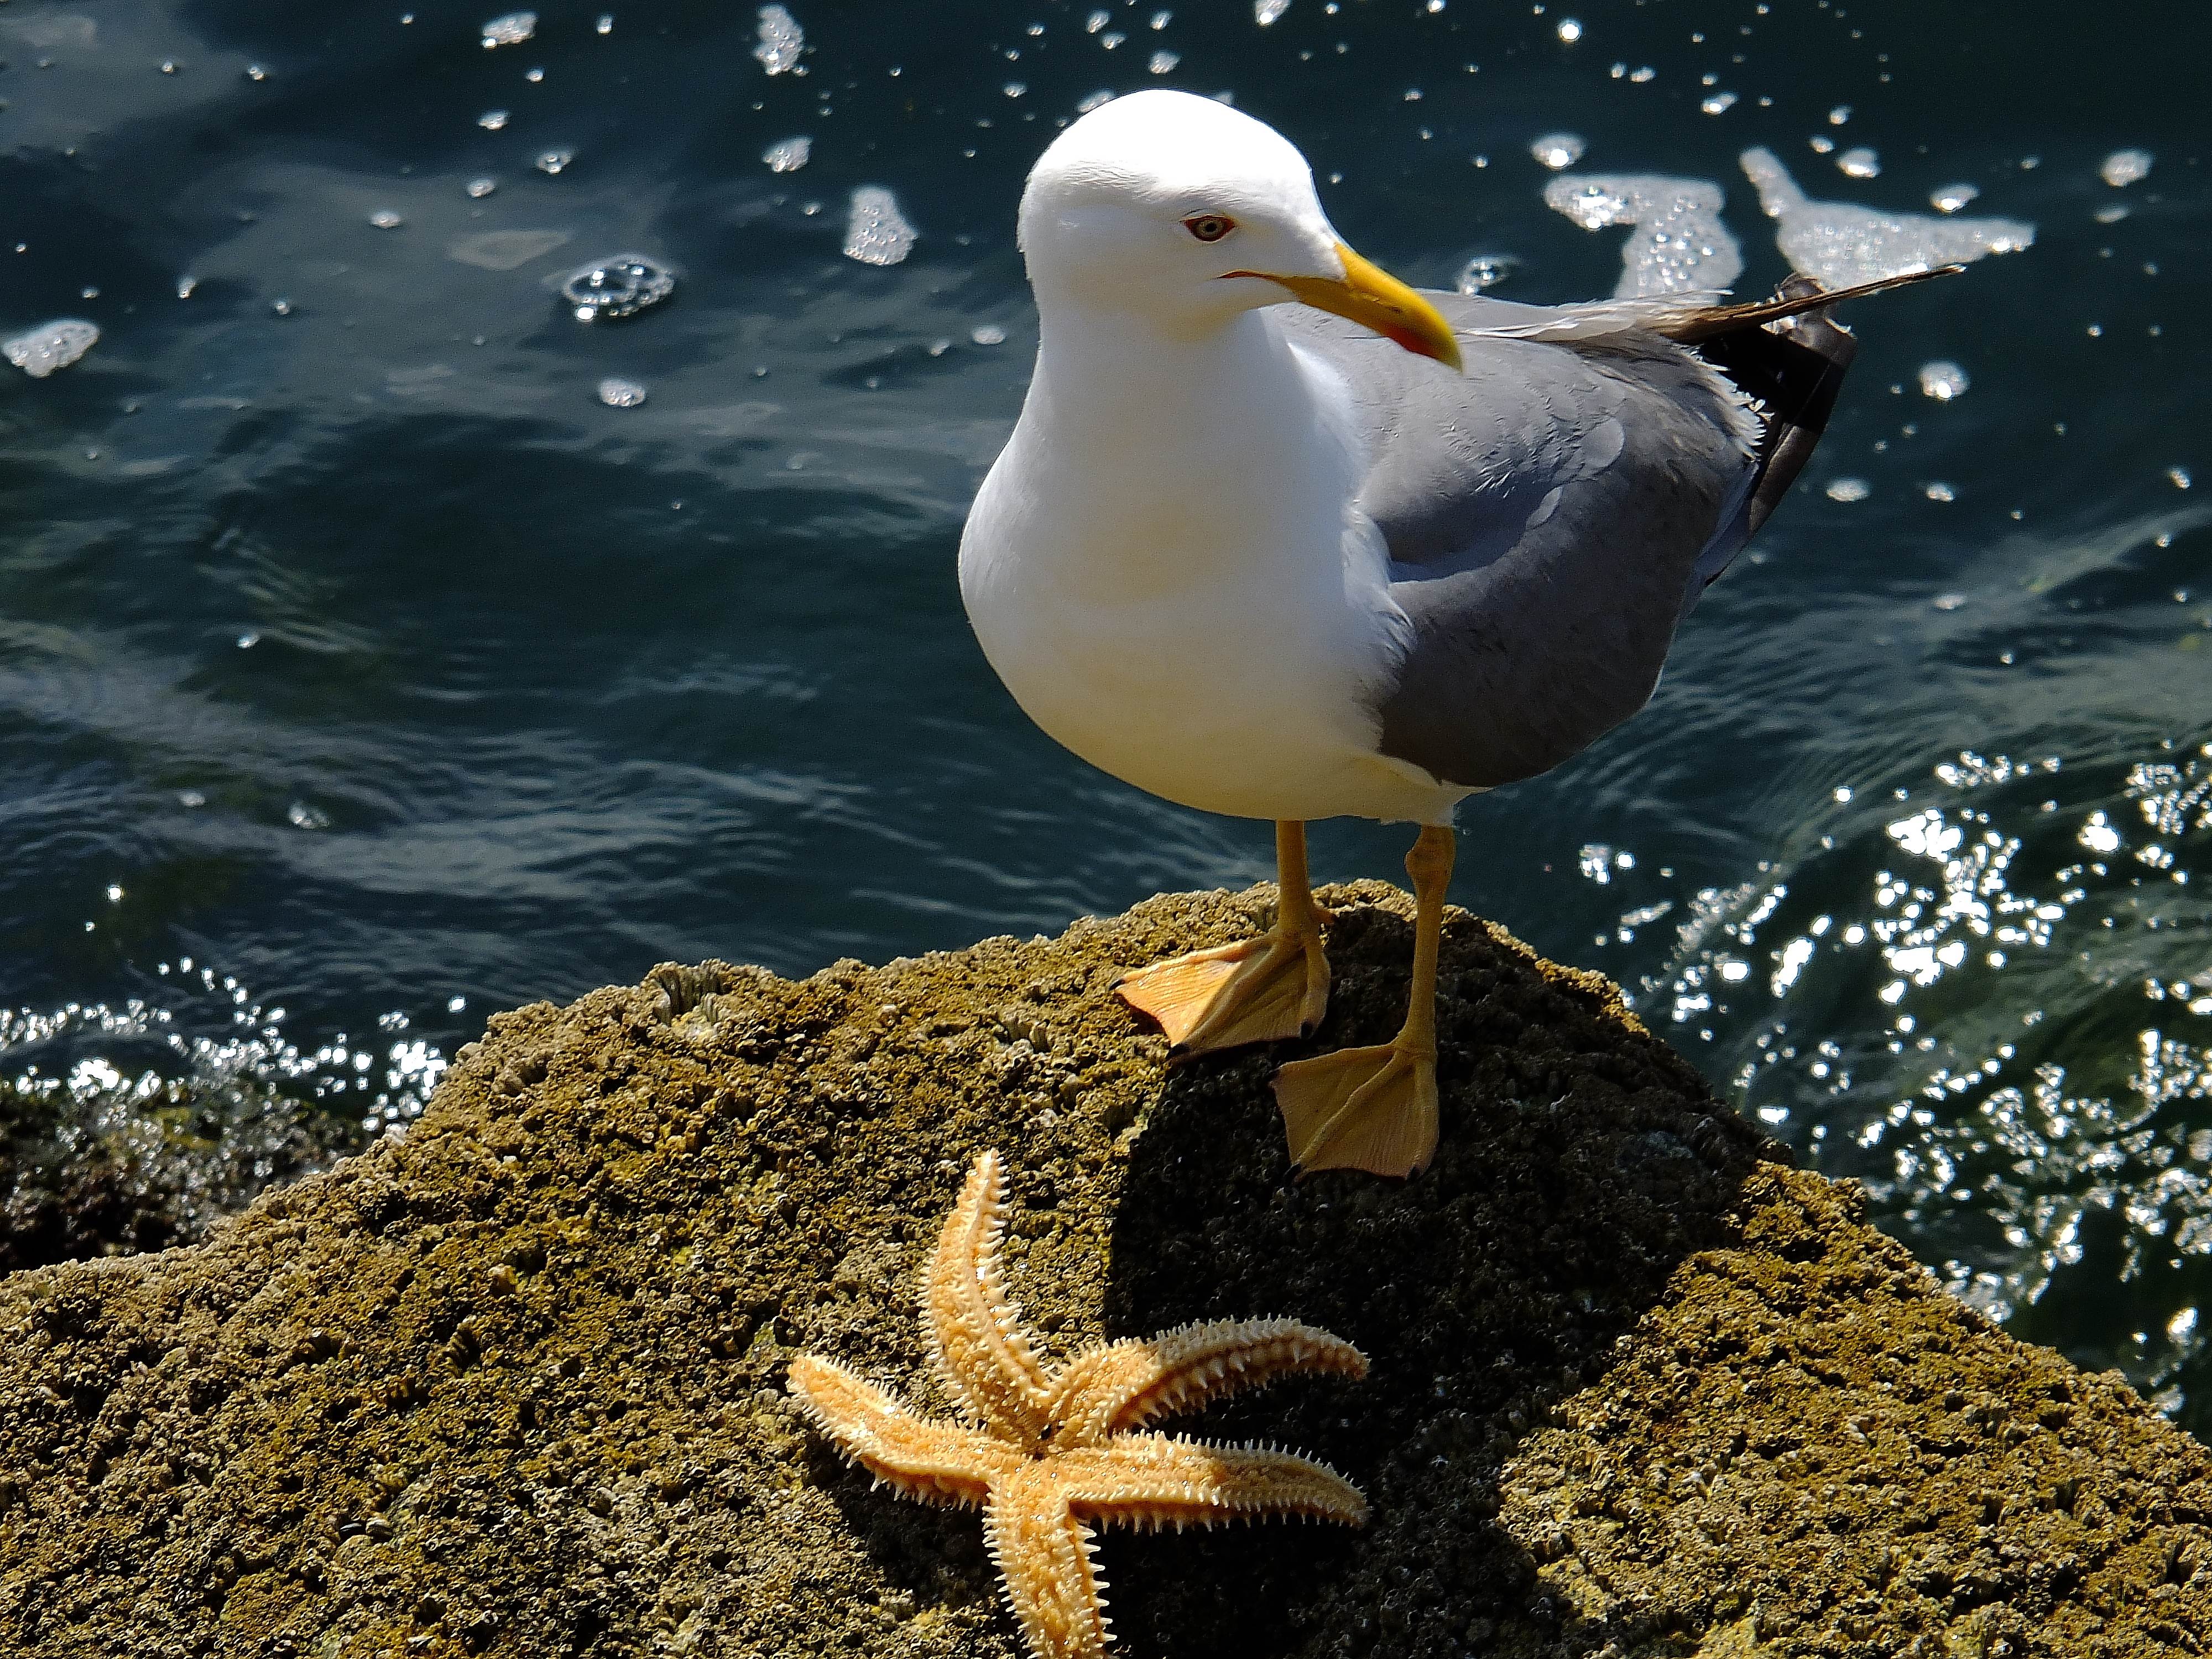
sea, nature, bird, seabird, wildlife, gull, beak, fauna, animals, vertebrate, naturaleza, galicia, espana, ggl1, gaby1, animales, cangasdomorrazo, gaviotas, fujifilmxs1, charadriiformes